French landscape garden

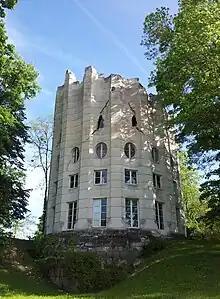
La Colonne détruite

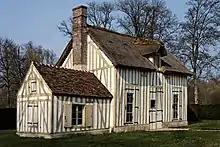
A cottage in the Hameau de Chantilly

The views in landscape gardens were rarely copied from real nature; they were more often inspired by romantic paintings, particularly those of Nicolas Poussin, Salvator Rosa and Claude Lorrain, who depicted Arcadian landscapes with mythological scenes. In France they were influenced by the paintings and drawings of Hubert Robert, who depicted romantic scenes of crumbling antique ruins seen during his visits to Italy. Robert himself became a garden designer, contributing to the landscape garden at Betz and the Hameau de la Reine at Versailles.